Somerset County Cricket Club in 2011

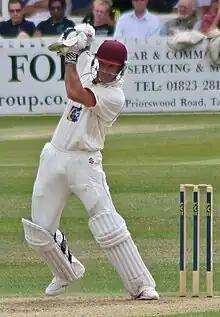
Strauss batting for Somerset.

India rested a number of their Test players for their first match of their tour; Mahendra Singh Dhoni, Ishant Sharma, Praveen Kumar and Harbhajan Singh were all left out of the team. The weakened bowling attack showed on the first day of the match, when Somerset scored 329 for the loss of two wickets from a rain-reduced 75 overs. Andrew Strauss, the England Test captain and Middlesex player, opened the innings as a guest batsman for Somerset, showed aggression initially, scoring 78 runs out of an opening partnership of 101, before getting out. Andrew McGlashan, summarising the day for ESPNcricinfo, described his innings as "commanding", and his shots "in good working order". After Strauss' dismissal, his opening partner Arul Suppiah began to score more freely, and reached his century off 179 balls, scoring his second 50 from just 57 deliveries. Suppiah and Nick Compton put on a second wicket partnership of 223 before Compton was dismissed for 88. Suppiah reached 156, his highest first-class score before he was out, and Somerset eventually declared their innings closed at 425/3.